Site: brandenburg
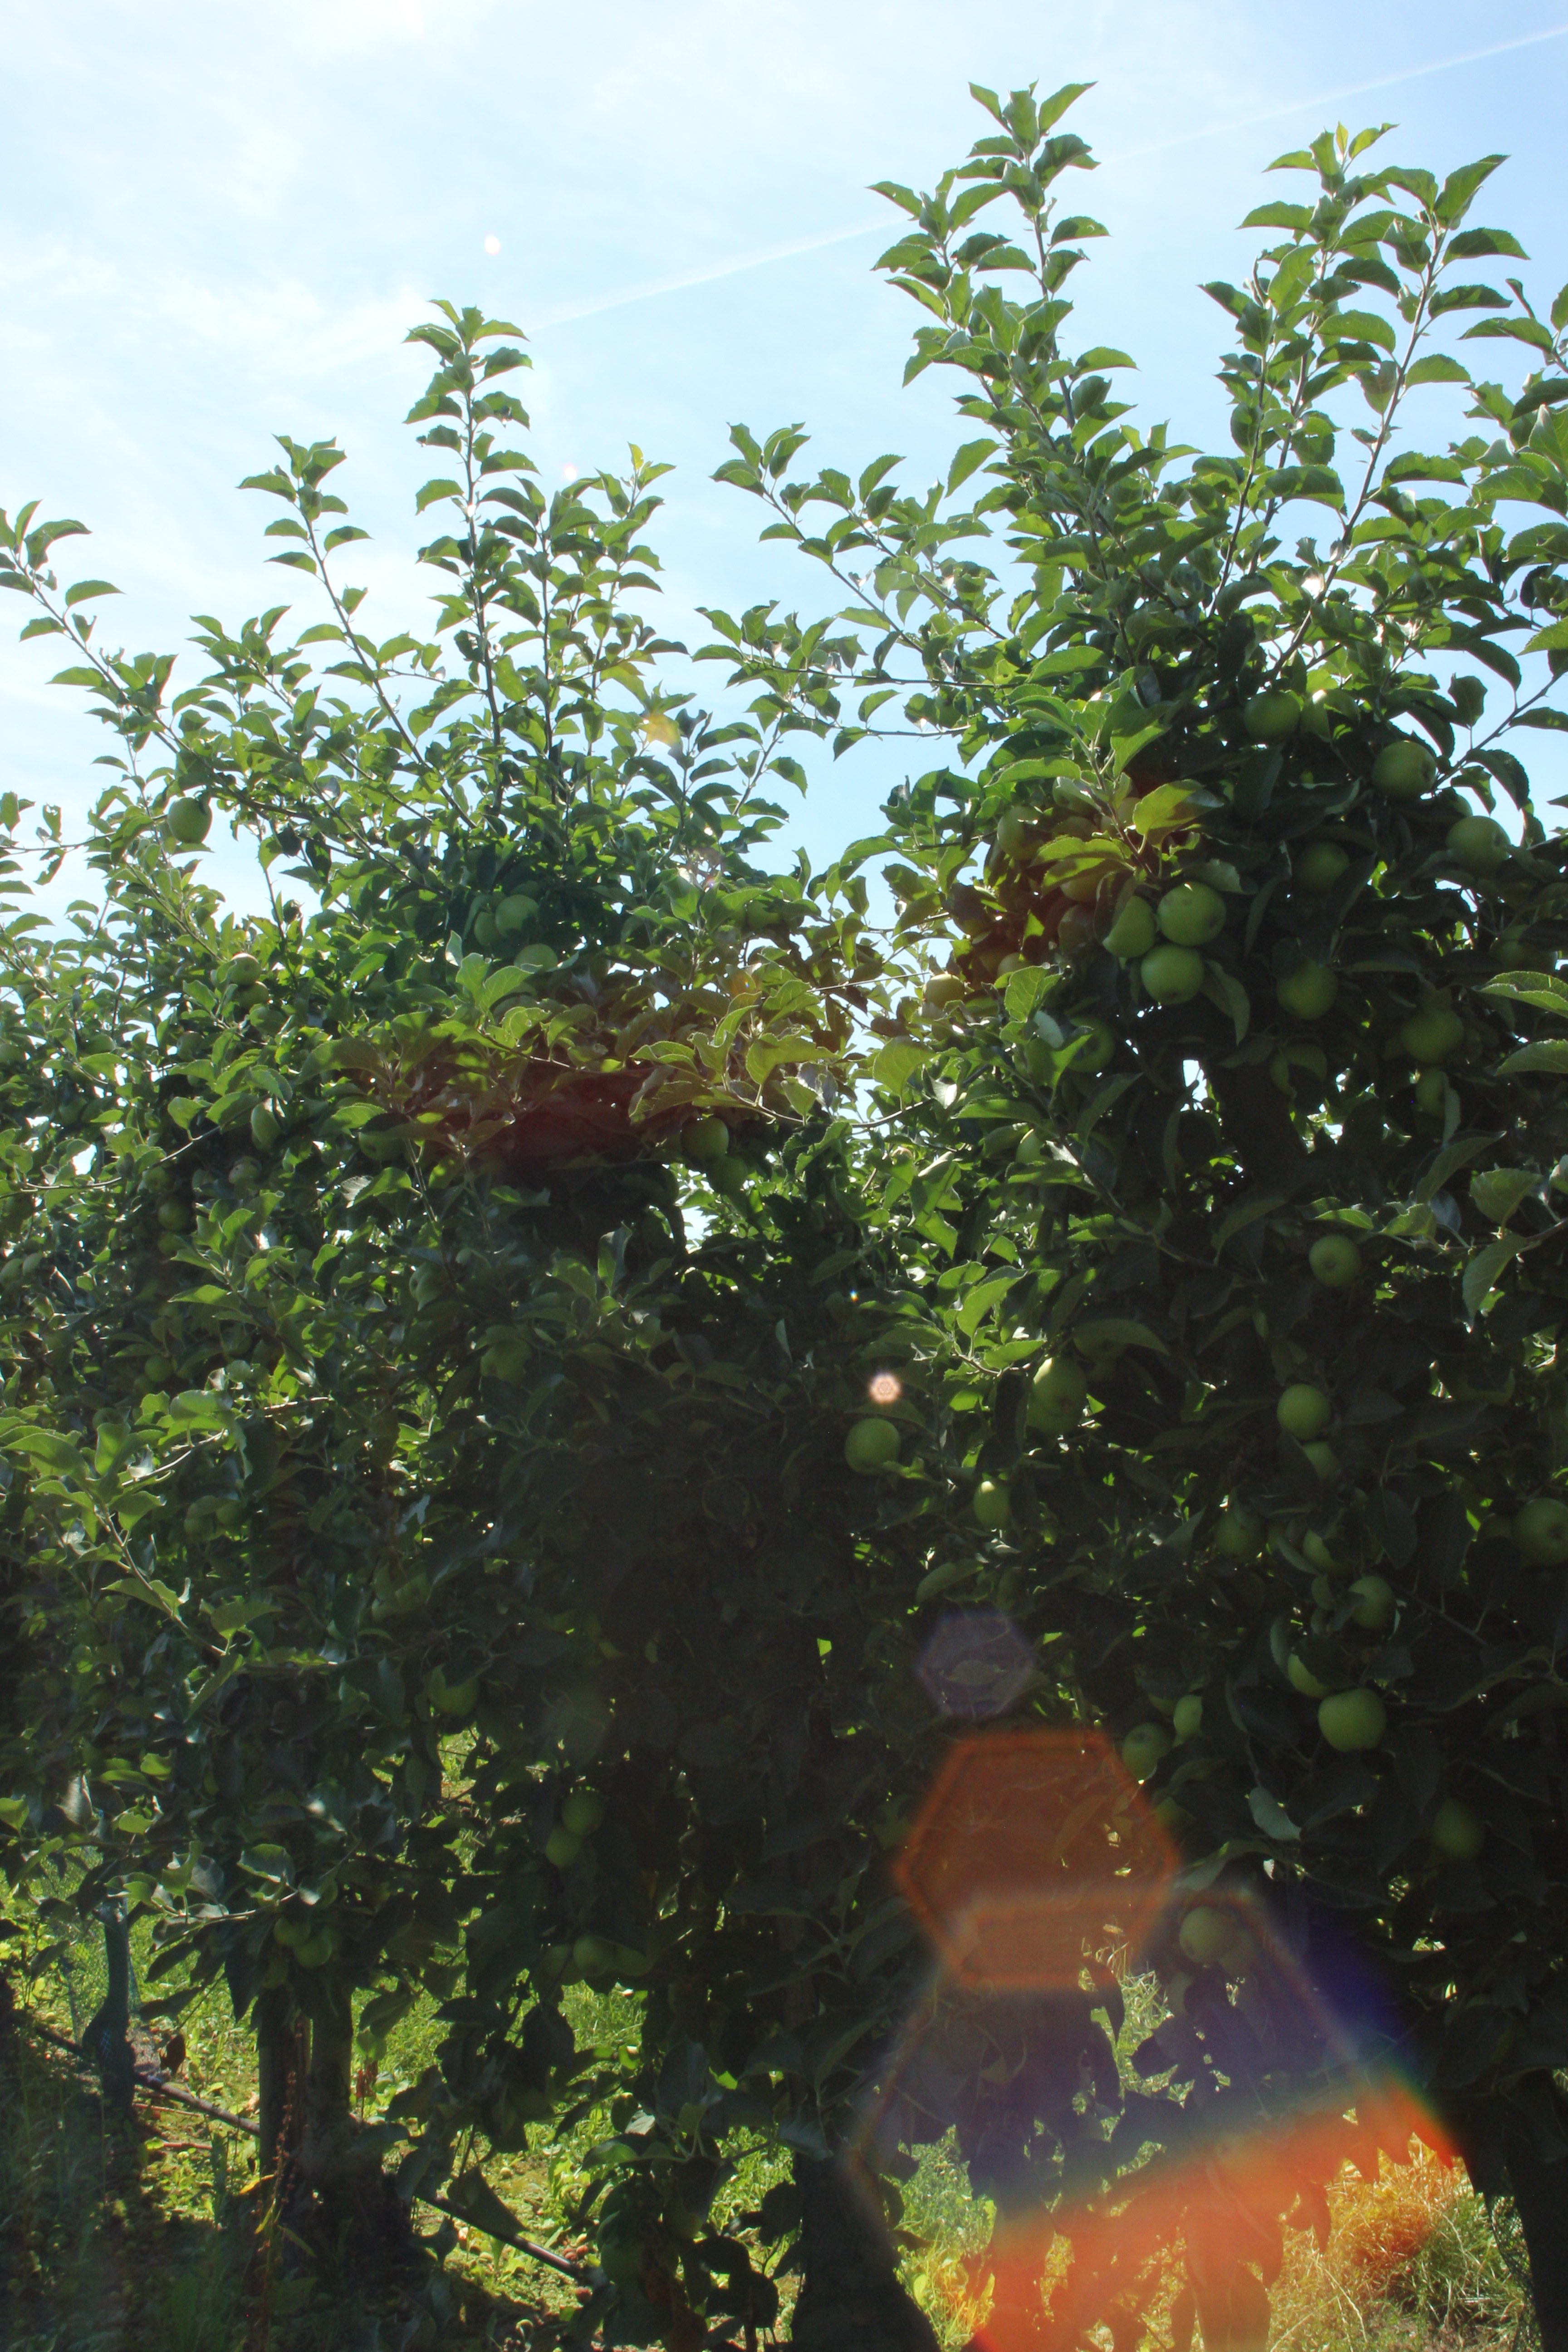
Growth stage (BBCH 77): Development of fruit